Union City, New Jersey

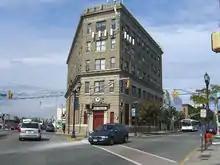
Transfer Station was once an interchange for trolleys and buses. The trapezoidal building at 707 Summit Avenue was home to a bank, and later the headquarters of Teamsters Local 560 when it was led by mobster Anthony "Tony Pro" Provenzano, before being purchased in by the city in 2023 to convert into affordable housing.

Originally, Bergenline Avenue was the width of a cowpath, and was not regarded as a business center. Street car tracks were expected to be laid on Palisade Avenue where the Town Hall was located. However, an influential citizen named Henry Kohlmeier, who had just built his residence on Palisade Avenue, did not wish to be disturbed by the noise of the passing cars, and proposed that the tracks be laid on Bergenline Avenue, two blocks to the west, and before those who would have objected to this became aware of this change, the motion was approved.